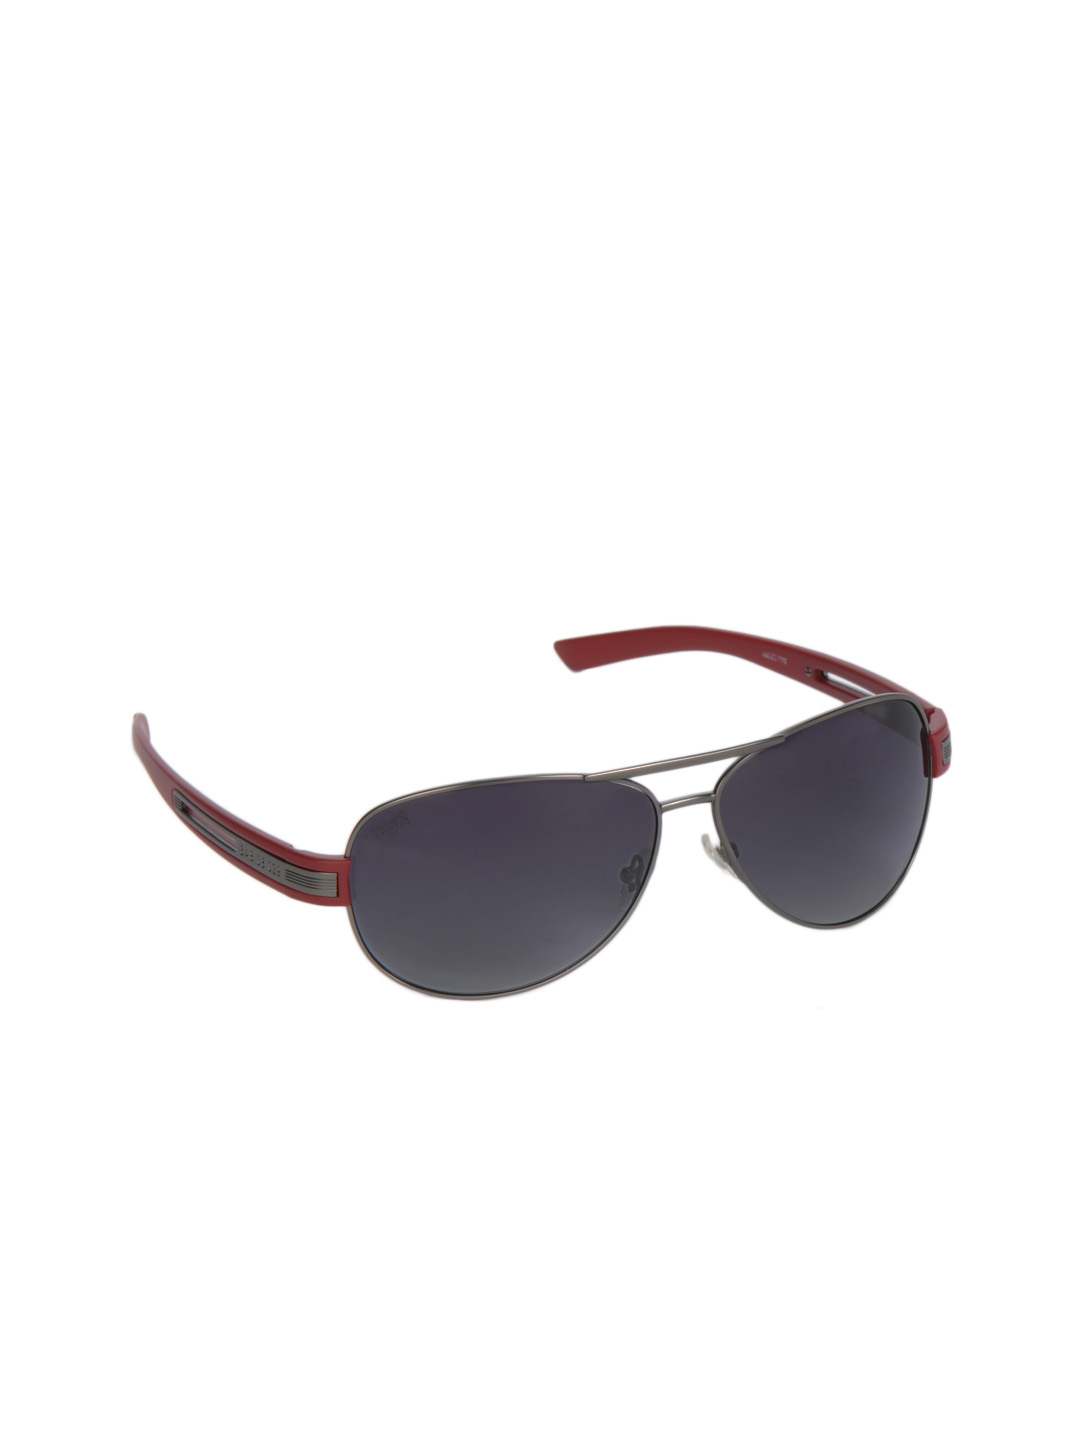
Basics Men Sunglasses
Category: Accessories / Eyewear / Sunglasses
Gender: Men
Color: Grey
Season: Winter 2016
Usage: Casual